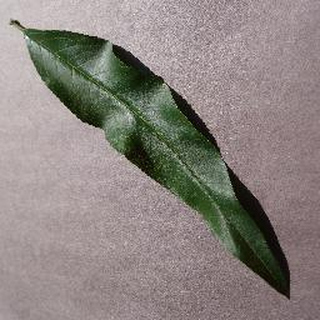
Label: healthy_peach